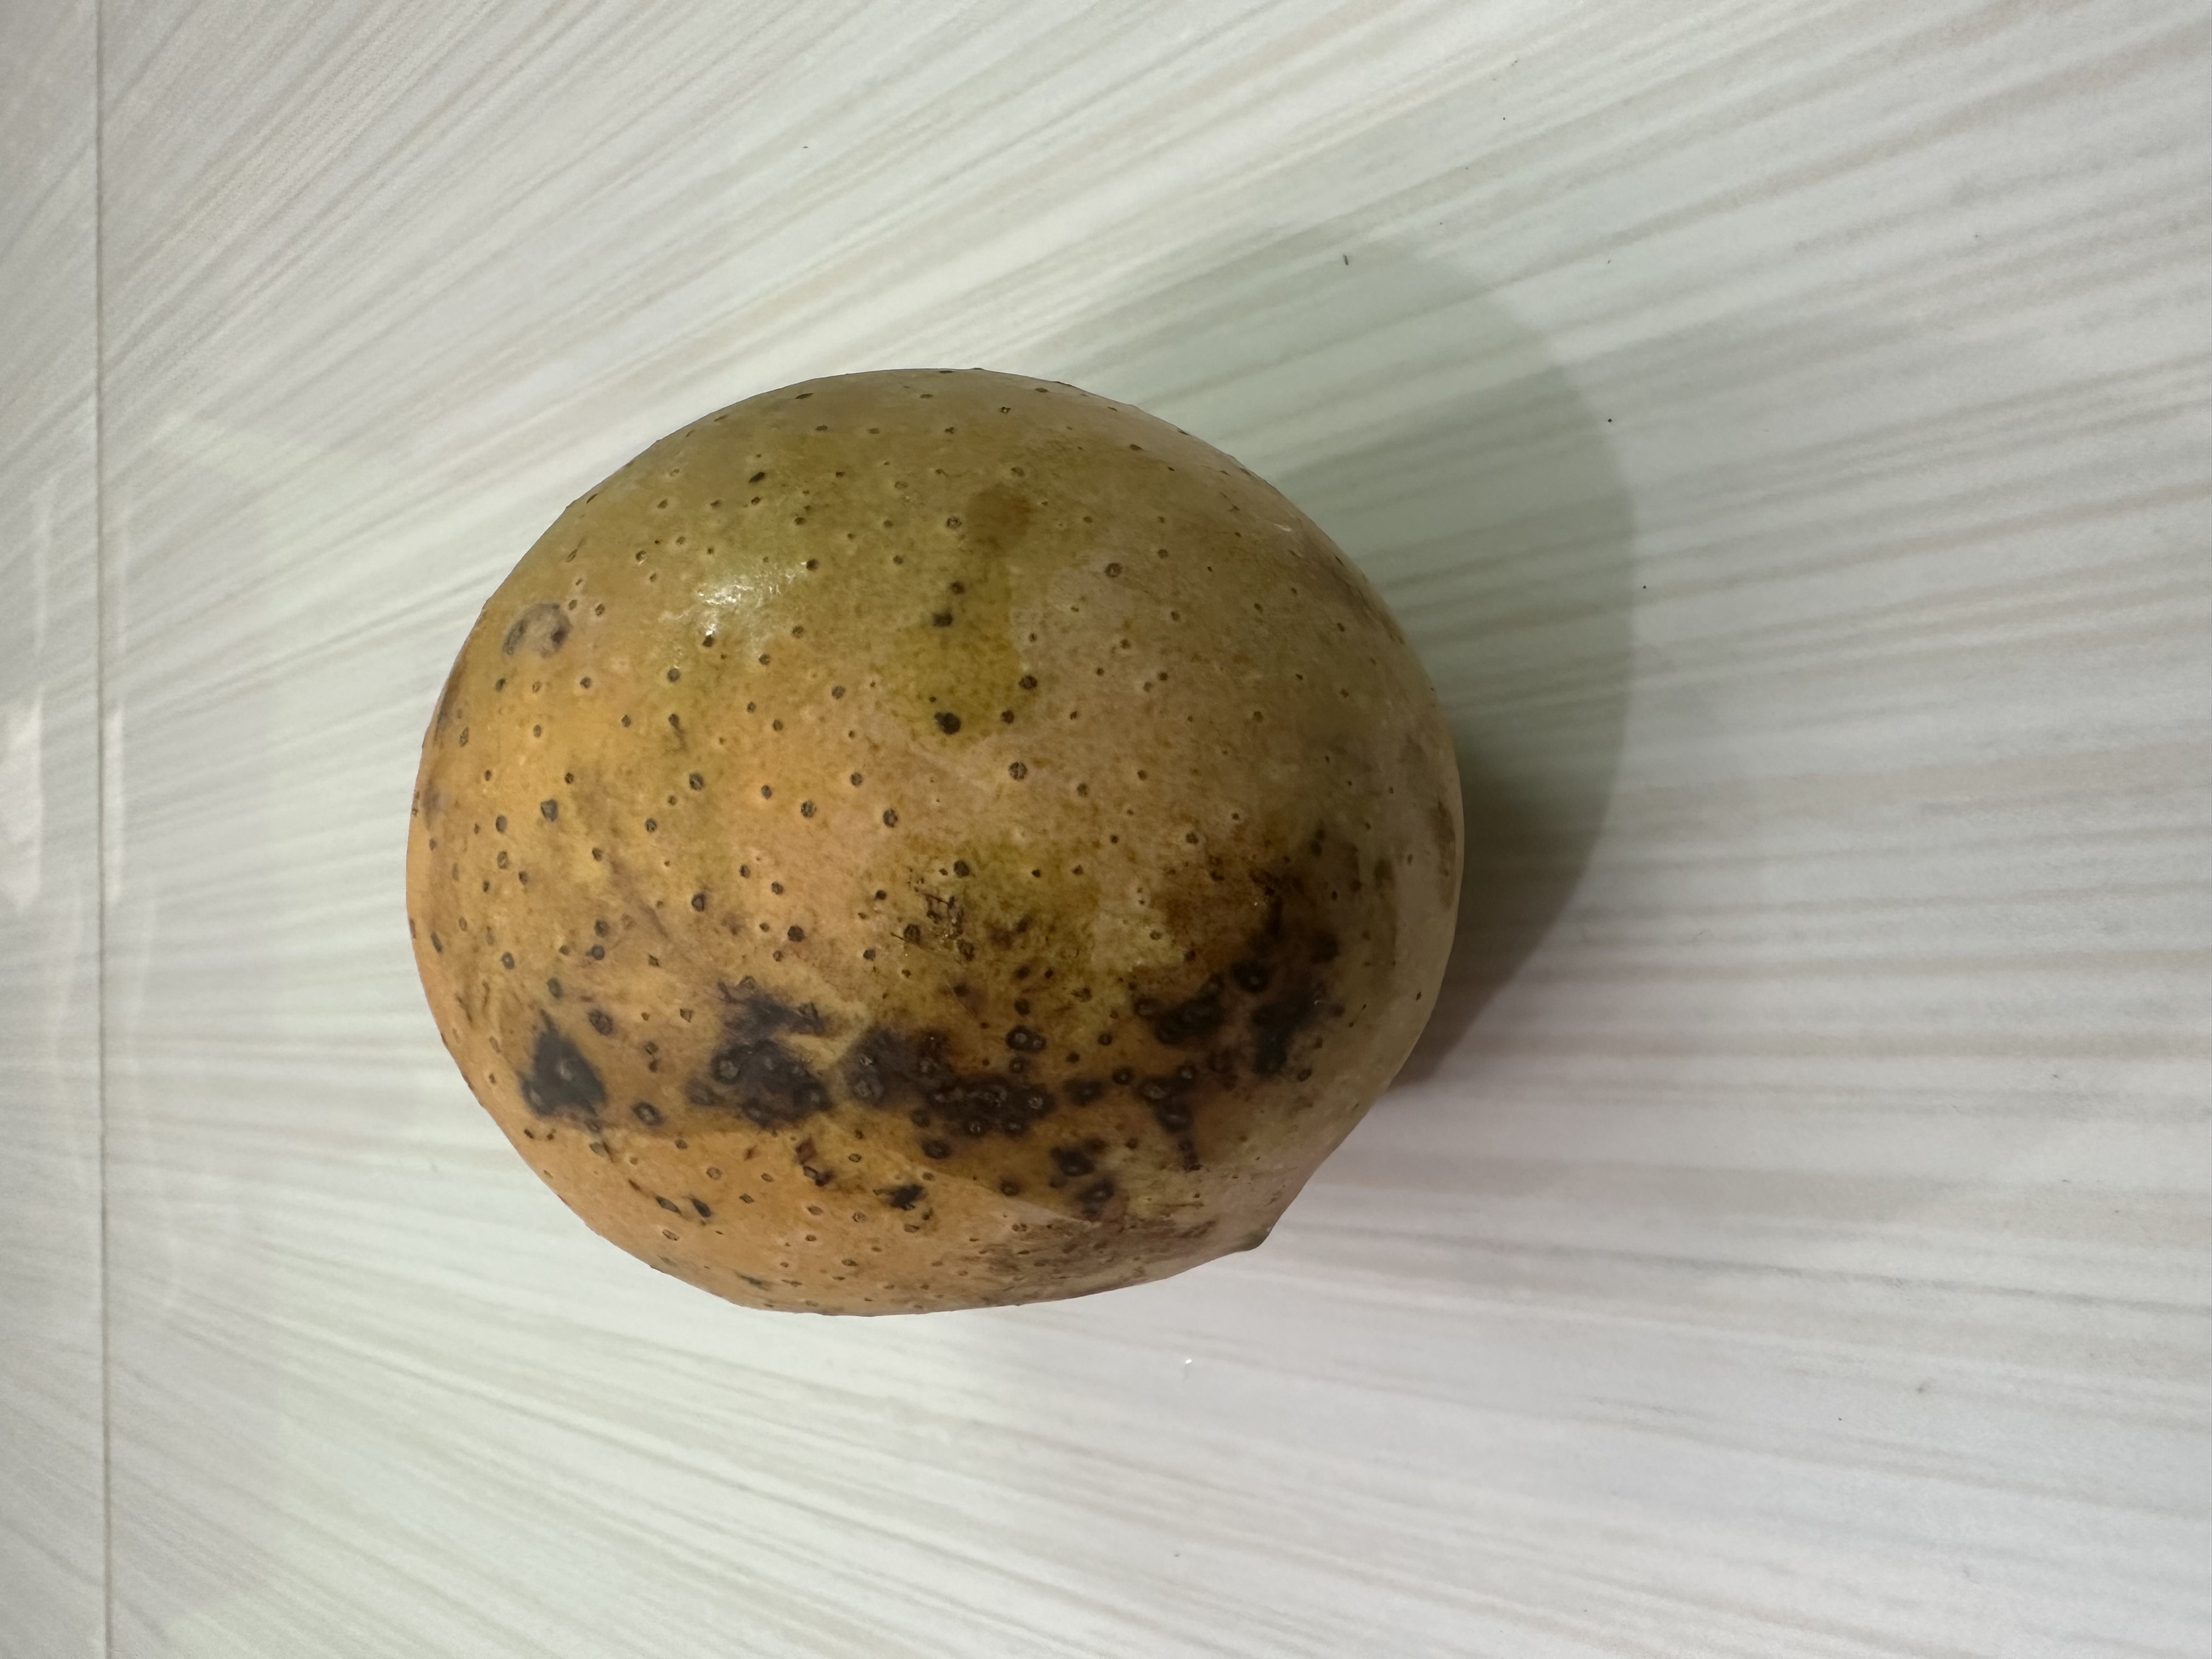
Mango variety: Langra